Lierne Municipality

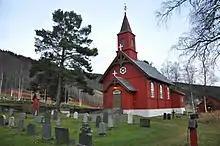
Sørli Church

The municipality of Lierne was established on 1 January 1874 when it was separated from the large Snaasen Municipality. Initially, the population of Lierne Municipality was 1,015. On 1 July 1915, it was divided into two: Nordli Municipality (population: 863) in the north and Sørli Municipality (population: 739) in the south. This division, however, was short-lived. During the 1960s, there were many municipal mergers across Norway due to the work of the Schei Committee. On 1 January 1964, Nordli Municipality and Sørli Municipality were merged back together again under the former name "Lierne Municipality". After the merger, there were 2,045 residents in the new municipality.